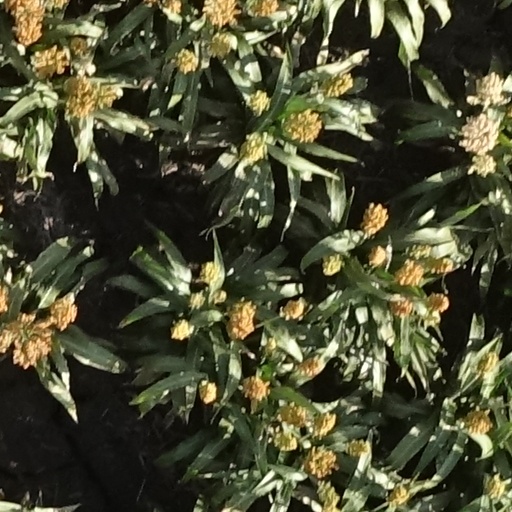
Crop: sorghum